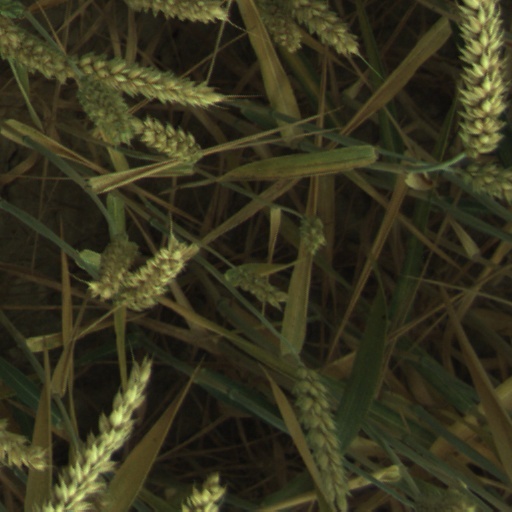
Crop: wheat